Bleach season 12

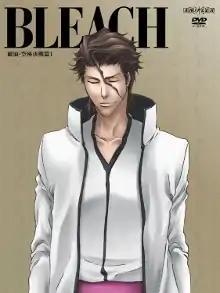
The cover of the first DVD compilation released by Aniplex of Arrancar: Decisive Battle of Karakura arc, featuring Sozuke Aizen

The episodes of the twelfth season of the "Bleach" anime series, released on DVD as the . They are directed by Noriyuki Abe, and produced by TV Tokyo, Dentsu and Studio Pierrot. The 17-episode season is based on Tite Kubo's "Bleach" manga series. The plot continues to show the fight between the Soul Reapers against Sousuke Aizen's army of Arrancars, with the former defending Karakura Town, and the latter planning to use Karakura Town to invade and destroy Soul Society. The season moves on to auto-conclusive stories beginning with episode 227.